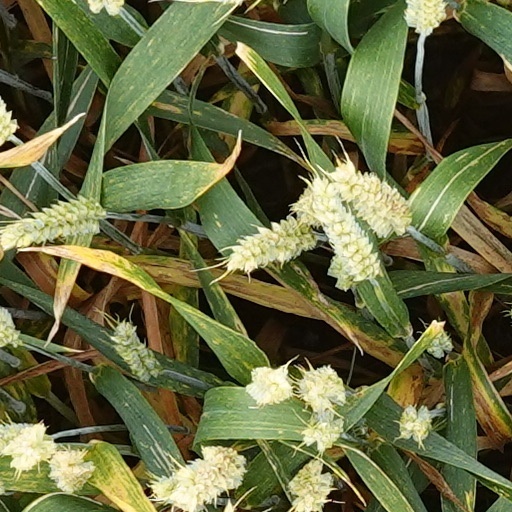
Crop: wheat